World of Warcraft: Illidan

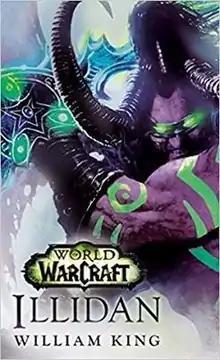

World of Warcraft: Illidan is a "Warcraft" novel written by William King and published by Del Rey Books on April 12, 2016. In it, more details are revealed about Illidan Stormrage's actions and intentions than was revealed in "".